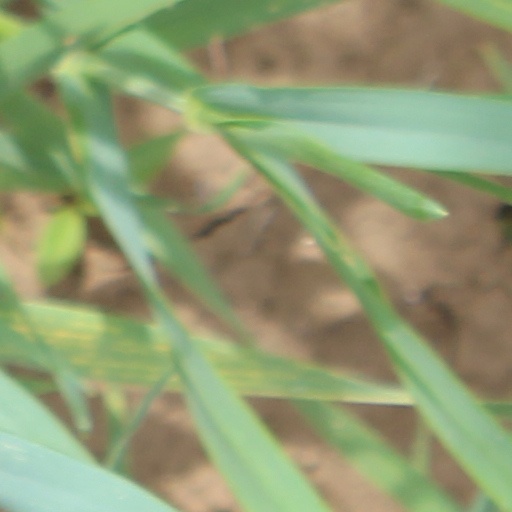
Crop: wheat